Marshall Avenue Bridge (Marshall, Michigan)

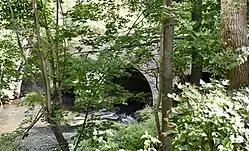

The Marshall Avenue Bridge is a bridge carrying Marshall Avenue over Rice Creek in Marshall, Michigan. It was listed on the National Register of Historic Places in 2001. The construction of the bridge, as a multi-span stone masonry arch type, is extremely rare in Michigan because of the lack of good sources of stone material. It is the longest known stone highway bridge in Michigan.